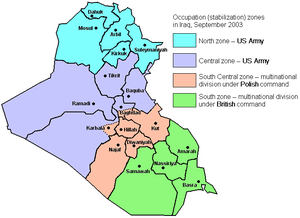
La guerre d'Irak ou seconde guerre du Golfe commence officiellement le 20 mars 2003 avec l'invasion de l'Irak par la coalition menée par les États-Unis contre le Parti Baas de Saddam Hussein. L'invasion a conduit à la défaite rapide de l'armée irakienne, à la capture et l'exécution de Saddam Hussein et à la mise en place d'un nouveau gouvernement.
La coalition militaire en Irak désigne la force armée multinationale conduite par les États-Unis pour attaquer l'Irak en 2003 et stationnée dans le pays pour former et soutenir ses nouvelles forces de sécurité. Depuis le 1ᵉʳ janvier 2010, ce commandement a été remplacé par United States Forces – Iraq regroupant les forces américaines stationnées dans ce pays dans le cadre de l'Opération New Dawn jusqu'au départ de celles-ci en décembre 2011.